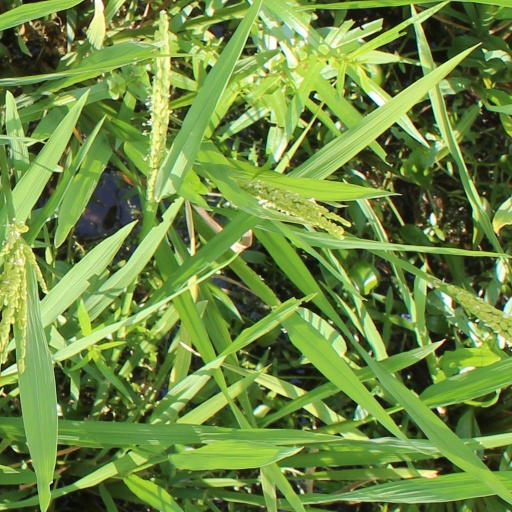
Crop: rice